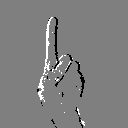
ASL letter: d